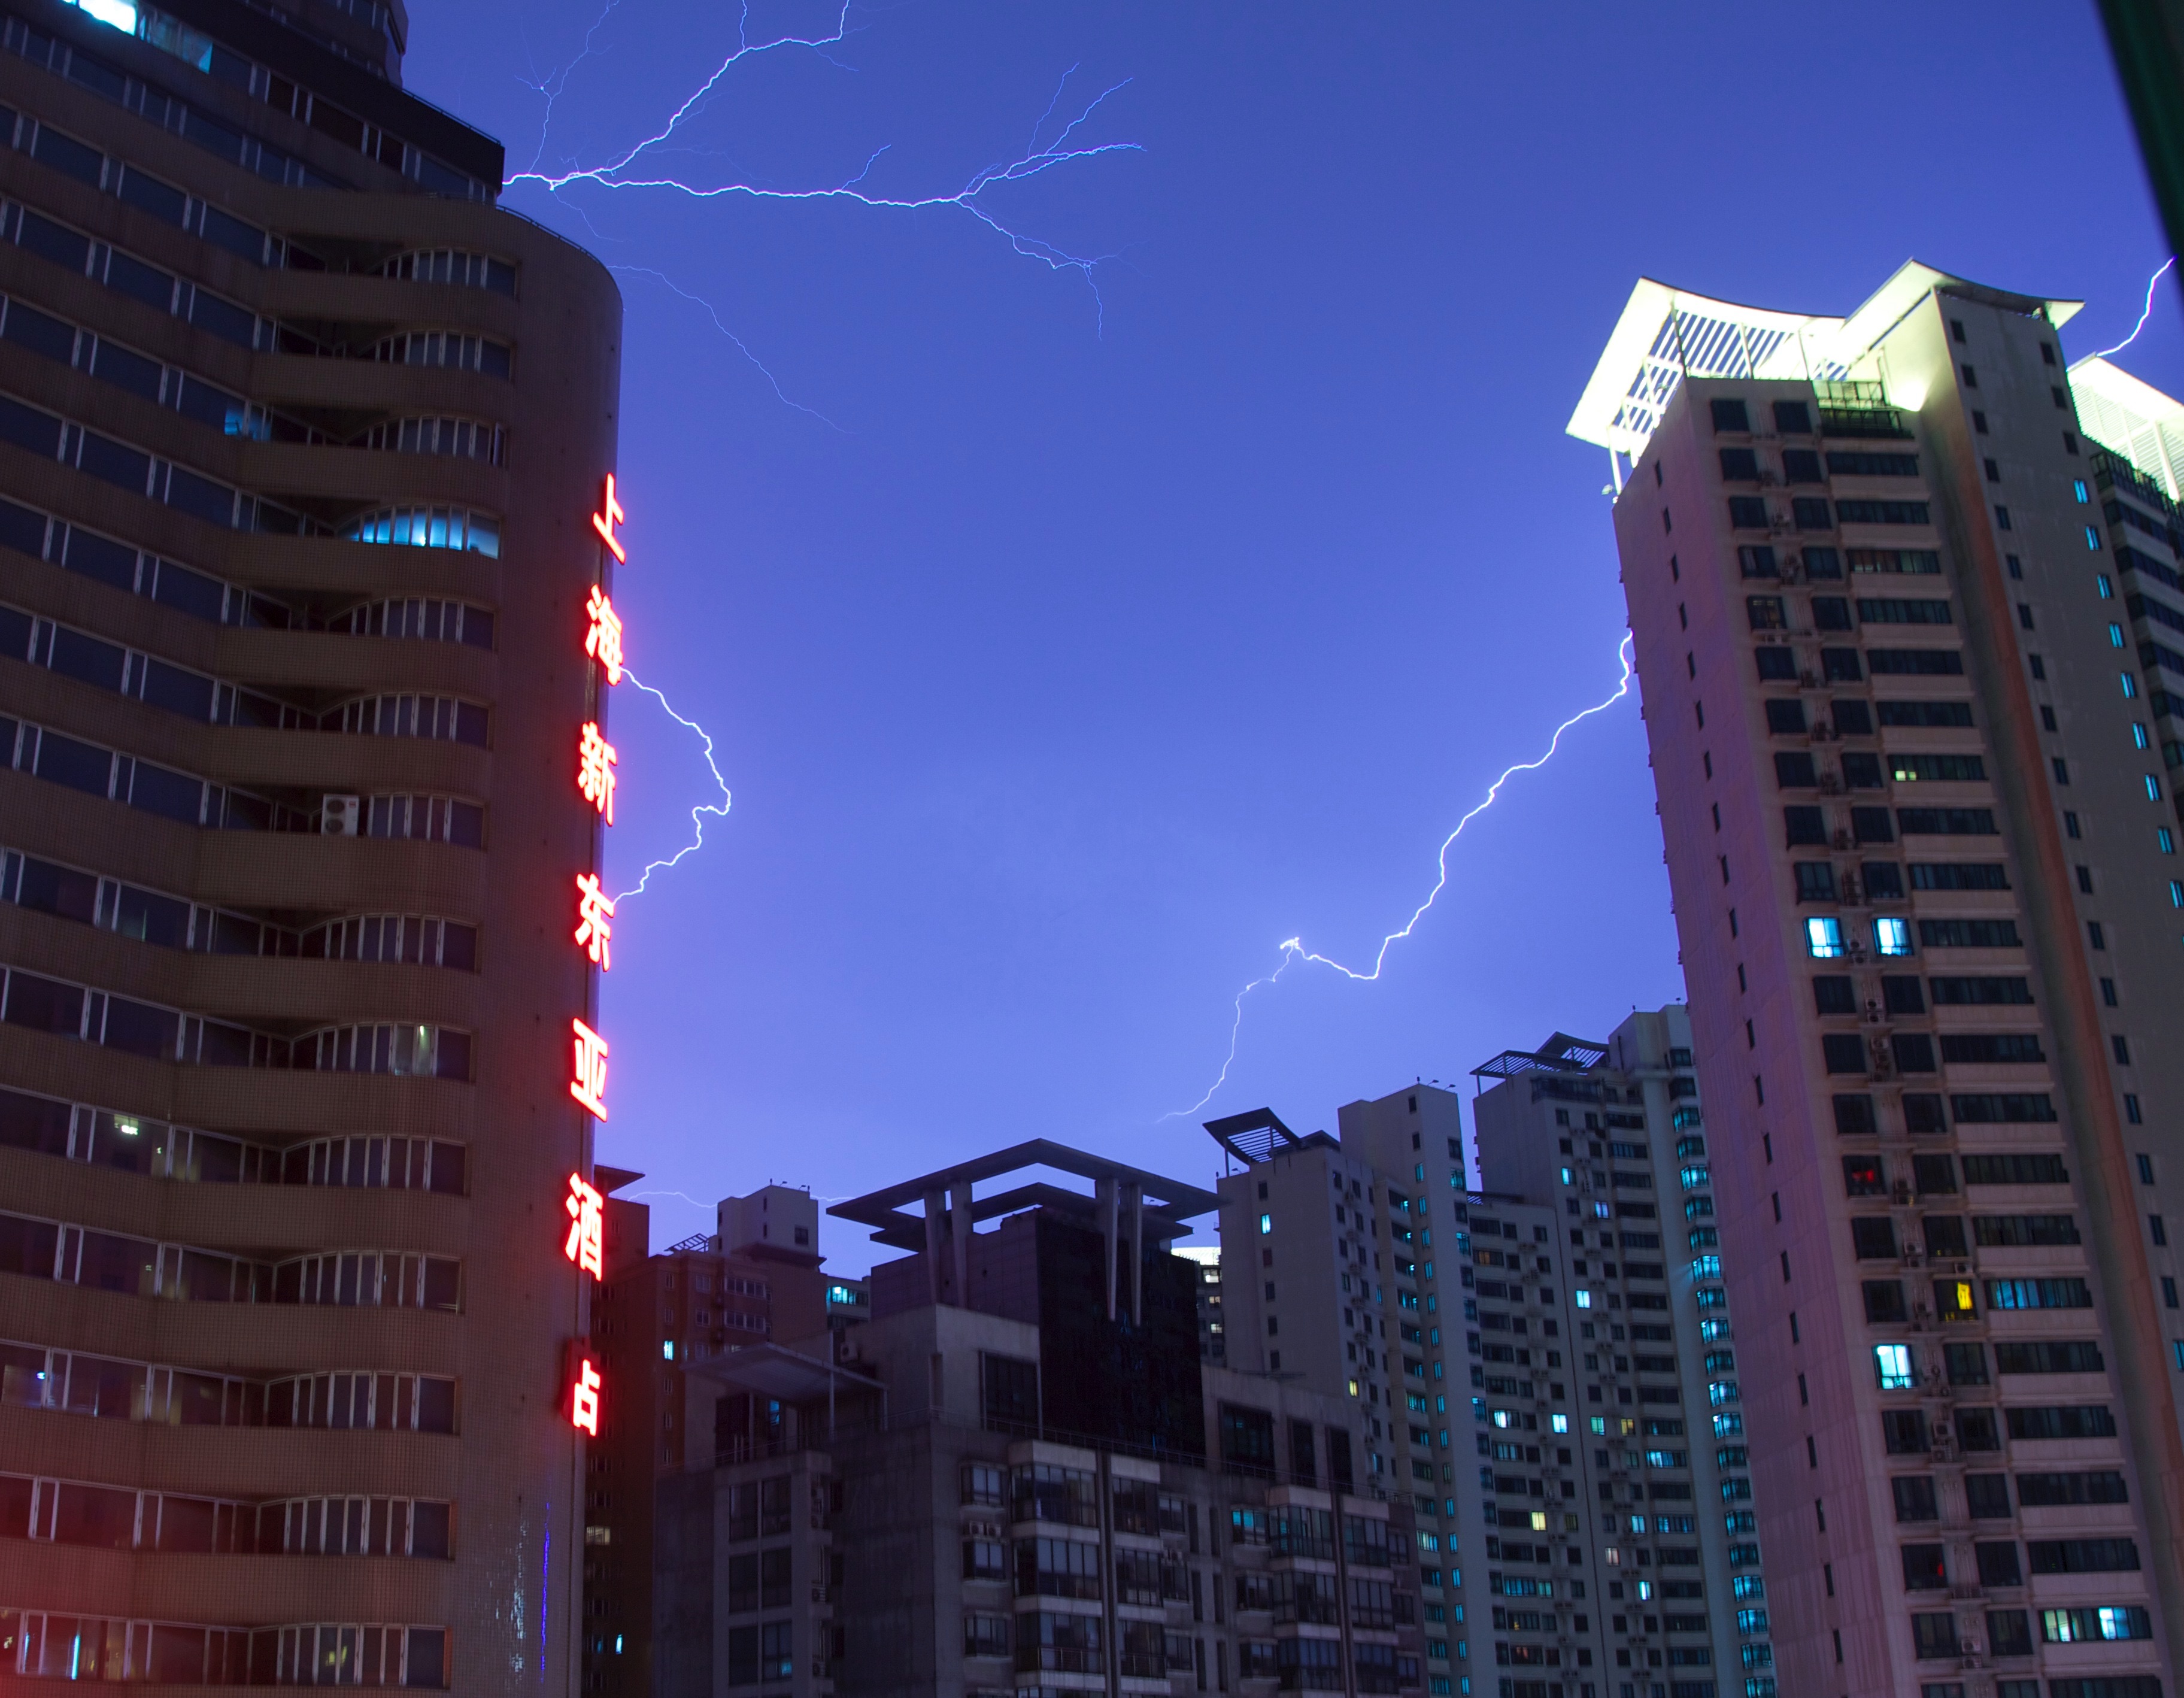
sky, skyline, night, city, skyscraper, cityscape, downtown, dusk, evening, reflection, tower, landmark, tower block, metropolis, condominium, urban area, residential area, human settlement, metropolitan area